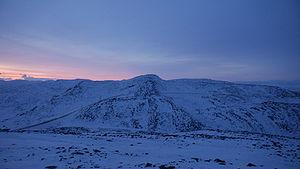
La péninsule de Nordkinn est une péninsule du comté de Finnmark, dans le nord de la Norvège. Son extrémité est le point le plus au nord d'Europe continentale.
"La nuit polaire est un phénomène qui se produit dans les régions les plus septentrionales et méridionales de la Terre lorsque le soleil ne se lève pas. Cela se produit uniquement dans les cercles polaires. Le phénomène opposé, le jour polaire, ou soleil de minuit, se produit lorsque le soleil reste au-dessus de l'horizon pendant plus de 24 heures. On entend par ""nuit"" le centre du soleil situé au-dessous d'un horizon libre. Étant donné que l’atmosphère réfracte les rayons du soleil, le jour polaire dure plus longtemps que la nuit polaire et la zone touchée par la nuit polaire est un peu plus petite que celle du soleil de minuit. Le cercle polaire est situé à une latitude entre ces deux zones, à une latitude d'environ 66,5 degrés. Dans la ville la plus au nord de la Suède, Kiruna, à 67 ° 51'N, la nuit polaire dure environ 28 jours, tandis que le soleil de minuit dure environ 50 jours. Alors qu'il fait jour dans le cercle polaire arctique, il fait nuit dans le cercle antarctique et vice versa.